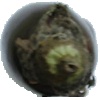
Label: Eggplant 1